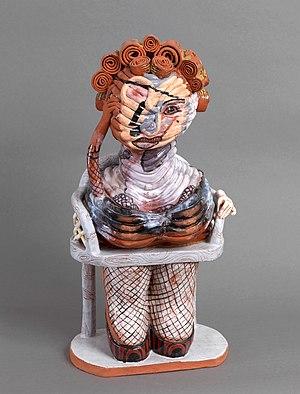
Sculpture: La belle bouclée
Bernard Thomas-Roudeix est un peintre, sculpteur, céramiste, graveur, né à Paris le 14 septembre 1942. Dans sa jeunesse, il reste fasciné par les peintres de la Renaissance italienne et par les primitifs flamands. Au début des années 1970, il a la révélation des peintres du mouvement Cobra, des américains comme Gorky, de Kooning, Pollock et Rothko, des anglais comme Bacon et de l'Art Brut avec Dubuffet et Tapiès.